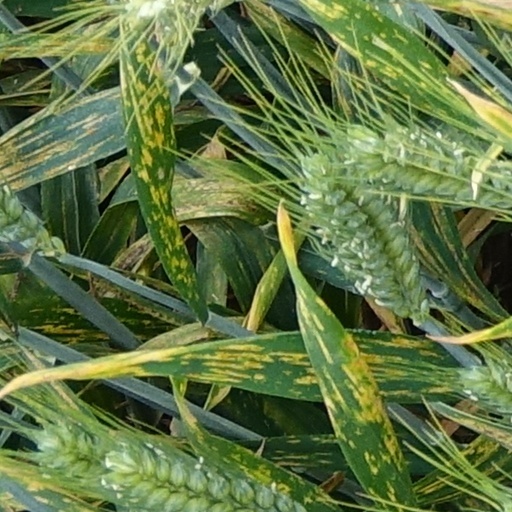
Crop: wheat